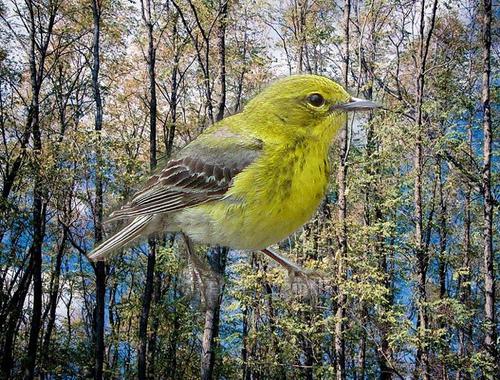
Bird species: Pine_Warbler
Bird type: landbird
Background: land